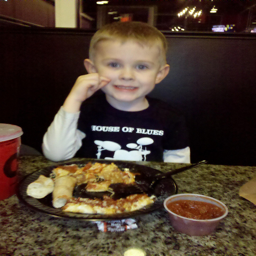
A young boy sitting at a table with a plate in front of him.
A young boy sits at a table in front of his food.
a little boy eating Mexican food with some salsa
a small child is sitting at a table with food
A boy sitting at a table with a plate of Mexican food.